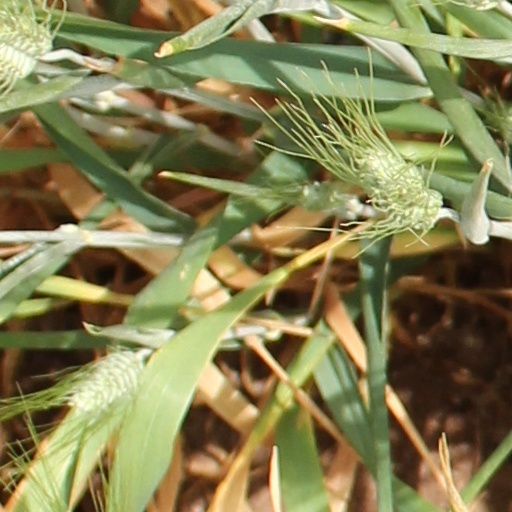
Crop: wheat